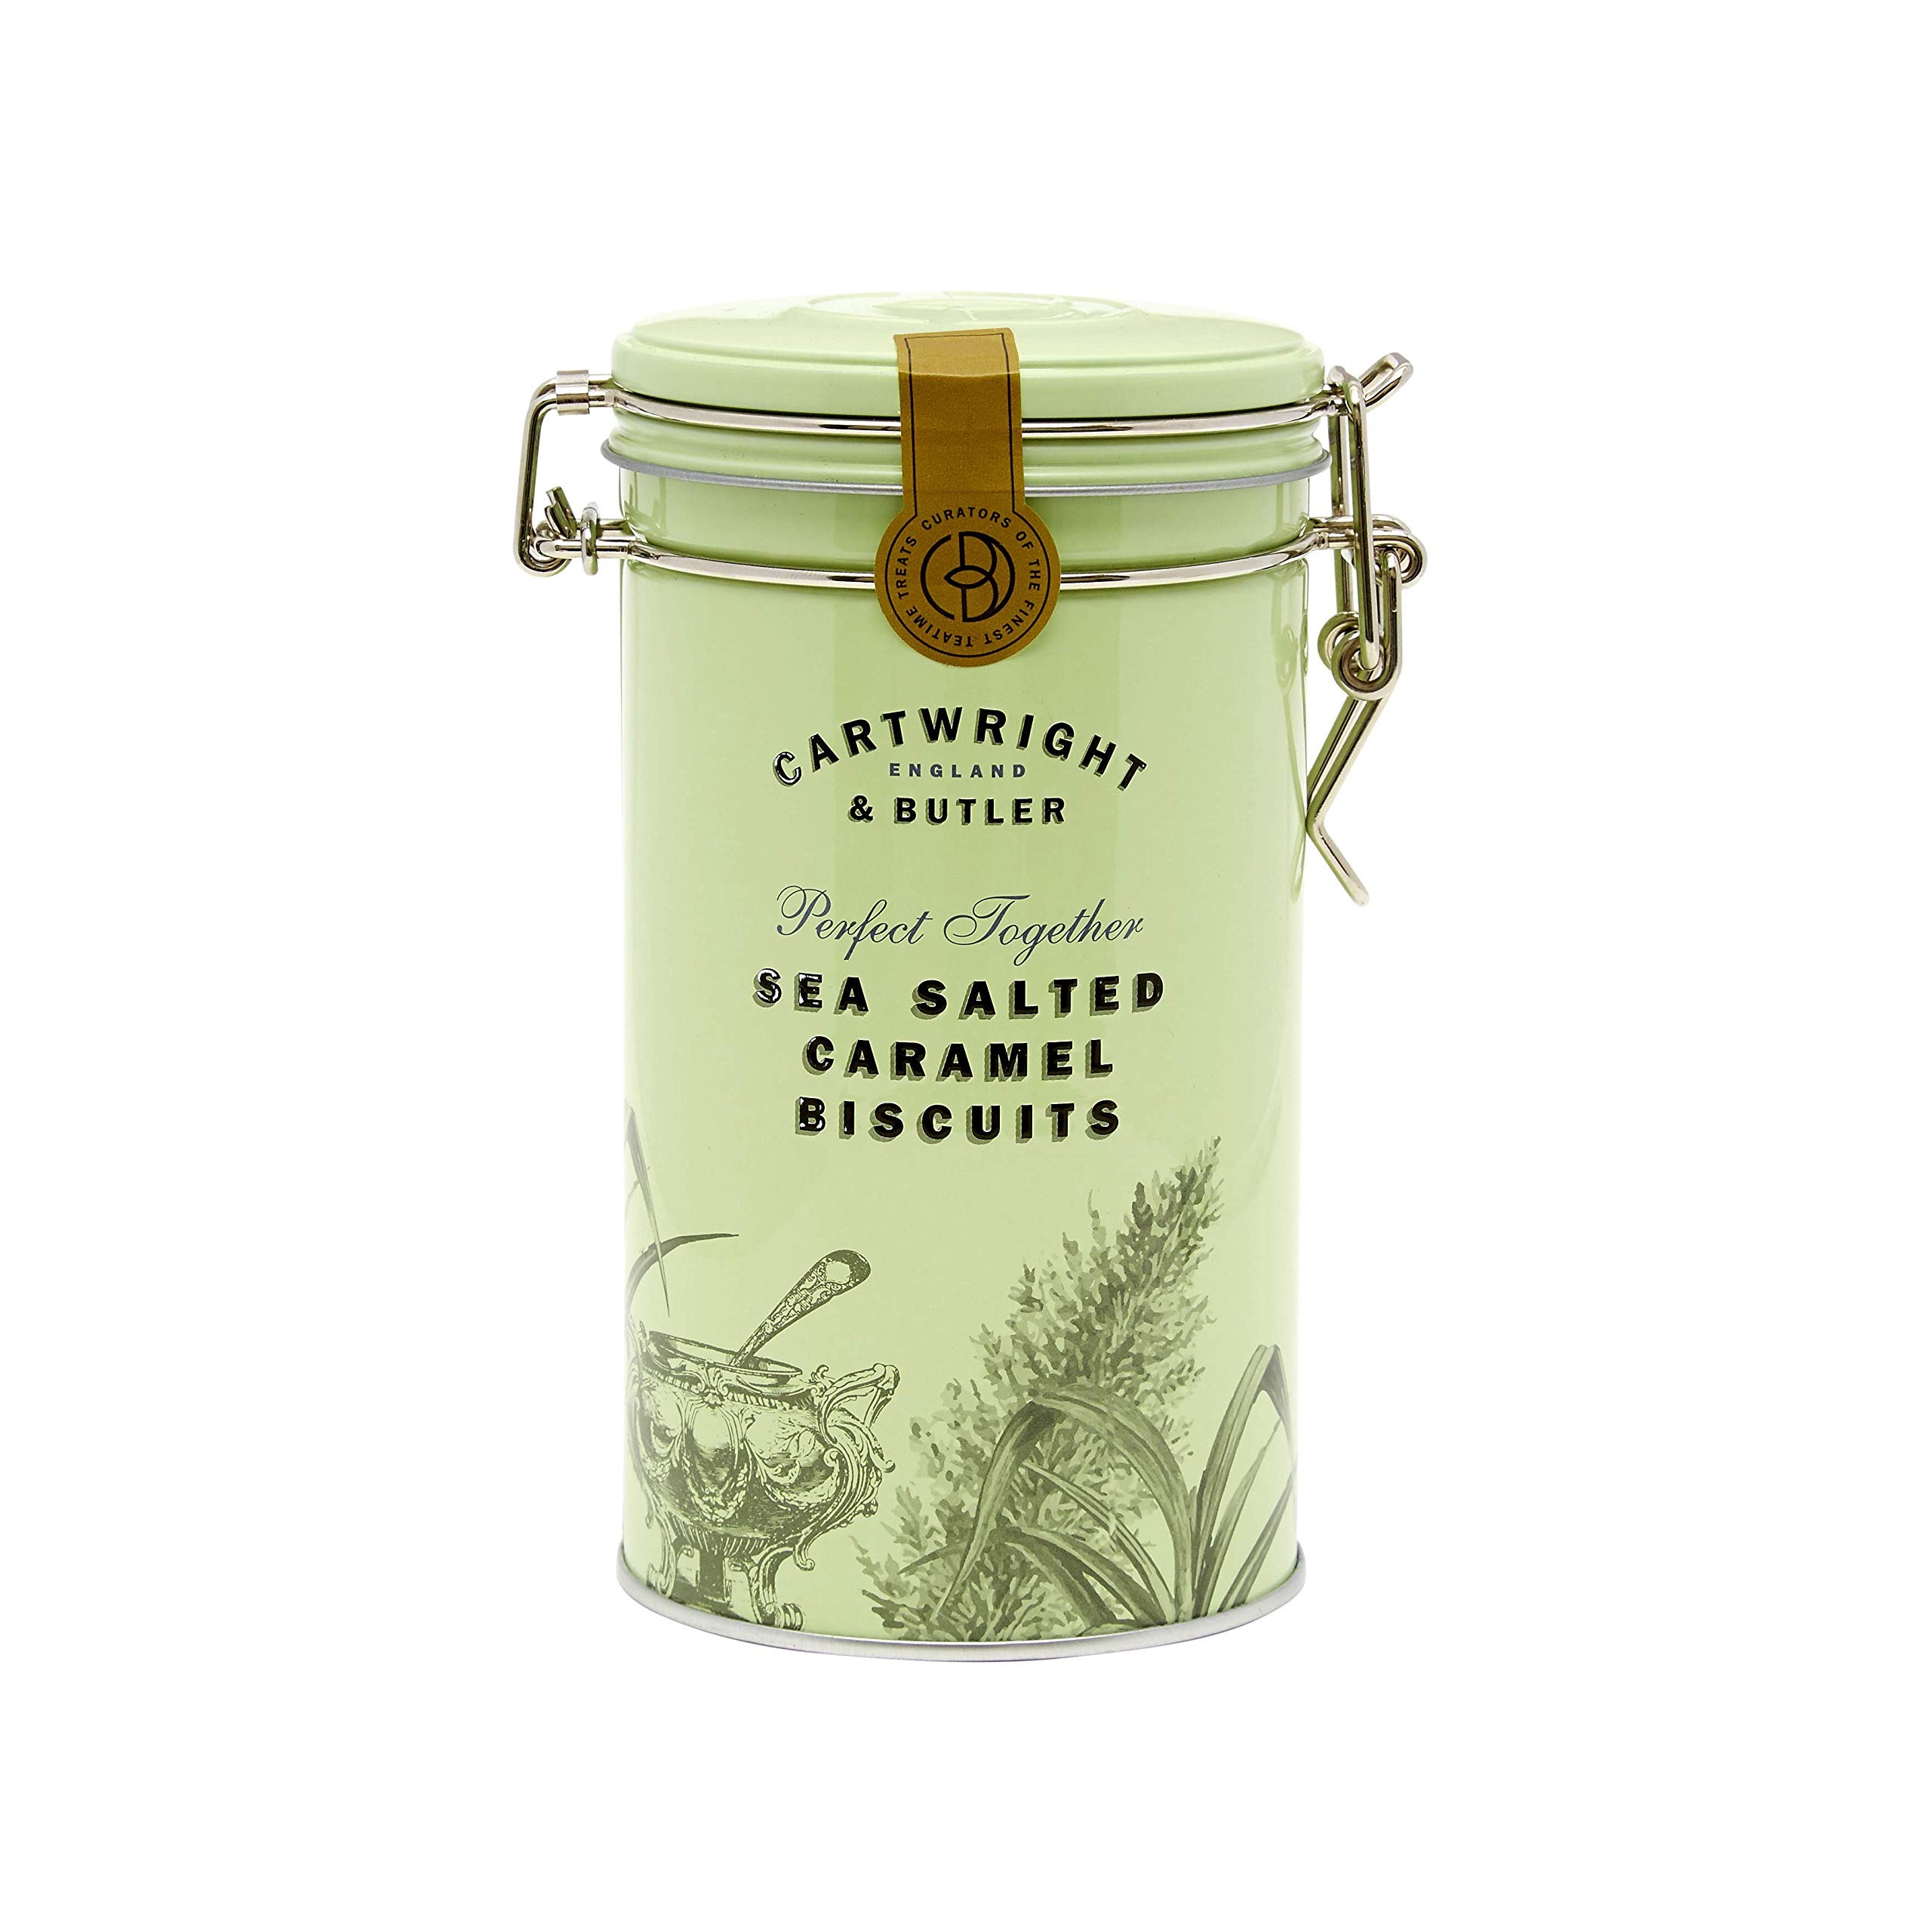
Item Name: CARTWRIGHT & BUTLER Salted Caramel Tin, 200 GR
Bullet Point 1: These sophisticated biscuits are elegantly delicious.
Bullet Point 2: Lovely with a nice cup of earl grey tea.
Bullet Point 3: Presented in a beautiful, reusable gift tin with a kilner style lid.
Product Description: DETAILS Made in the United Kingdom May contain traces of egg; Manufactured in an environment that handles nuts OVERVIEW Housed in a pretty metal tin, this delectable stack of salted caramel biscuits from Cartwright & Butler are an indulgent teatime treat. Made with butter for a deliciously crumbly and rich flavour, you might want to keep them all to yourself. INGREDIENTS For Allergens: see ingredients listed in bold. Biscuit: Wheat flour, sugar, vegetable oils (palm oil, rapeseed oil), water, salt, emulsifier: polyglycerol esters of fatty acids, flavouring, colours: (annatto, curcumin), butter (from milk). Salted caramel pieces (9%): Sugar, glucose syrup, butter (from milk), palm oil, salt, natural flavouring and other flavouring.
Value: 7.05
Unit: Ounce

Price: 22.95